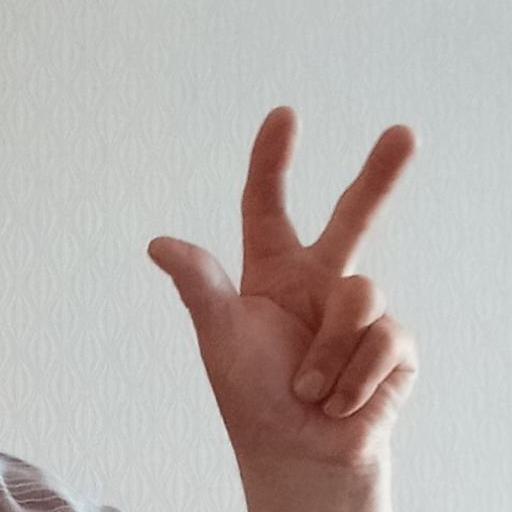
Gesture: three2